SS Tynwald (1846)

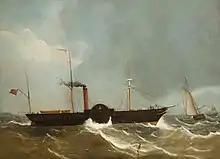
1846 painting of "Tynwald" by Samuel Walters.

"Tynwald" operated the passenger and cargo service between Liverpool and the Island of Man. After 1863, she was only used as cargo vessel.